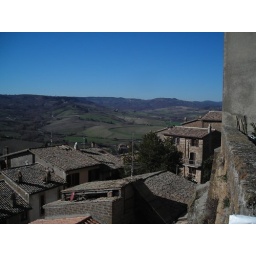
View from the clock tower in Orvieto